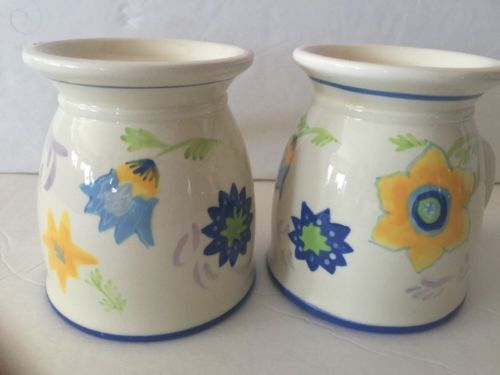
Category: mug